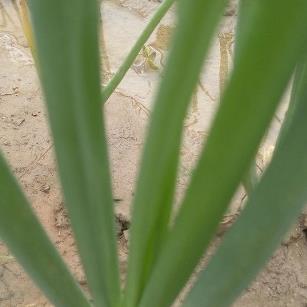
Crop: Onion
Condition: healthy-leaf